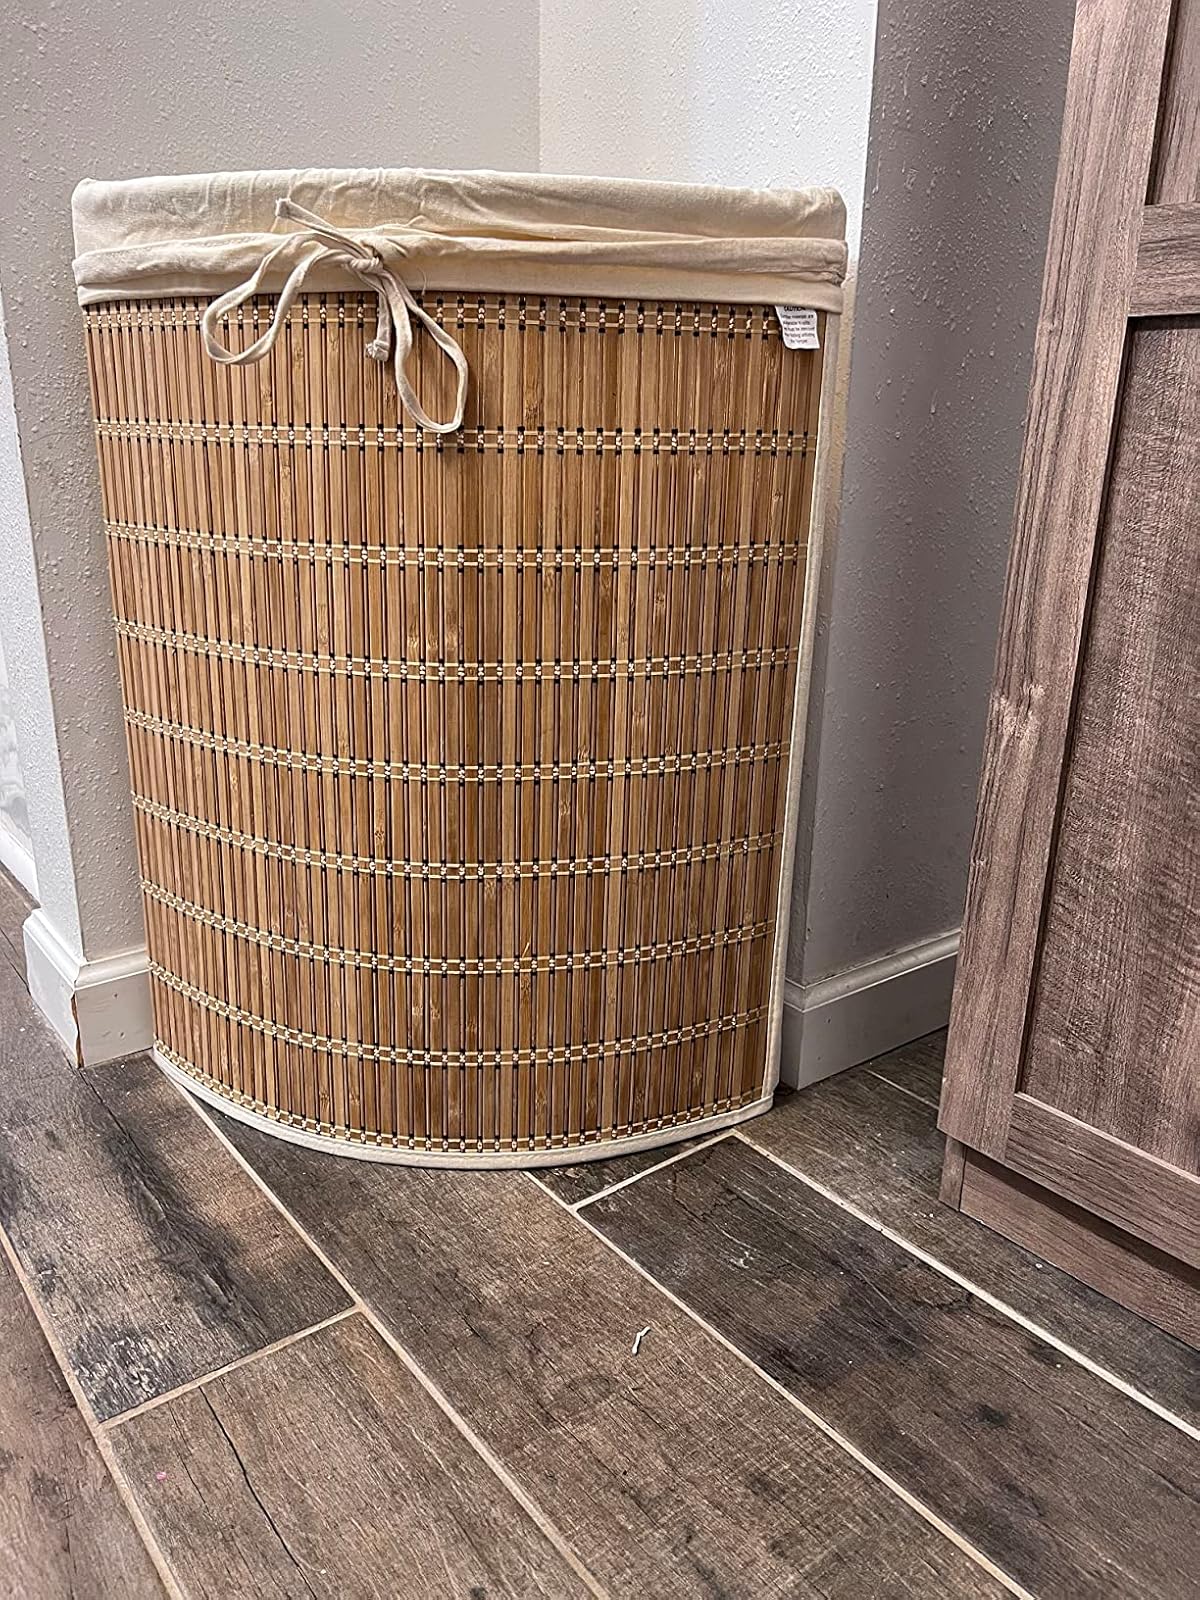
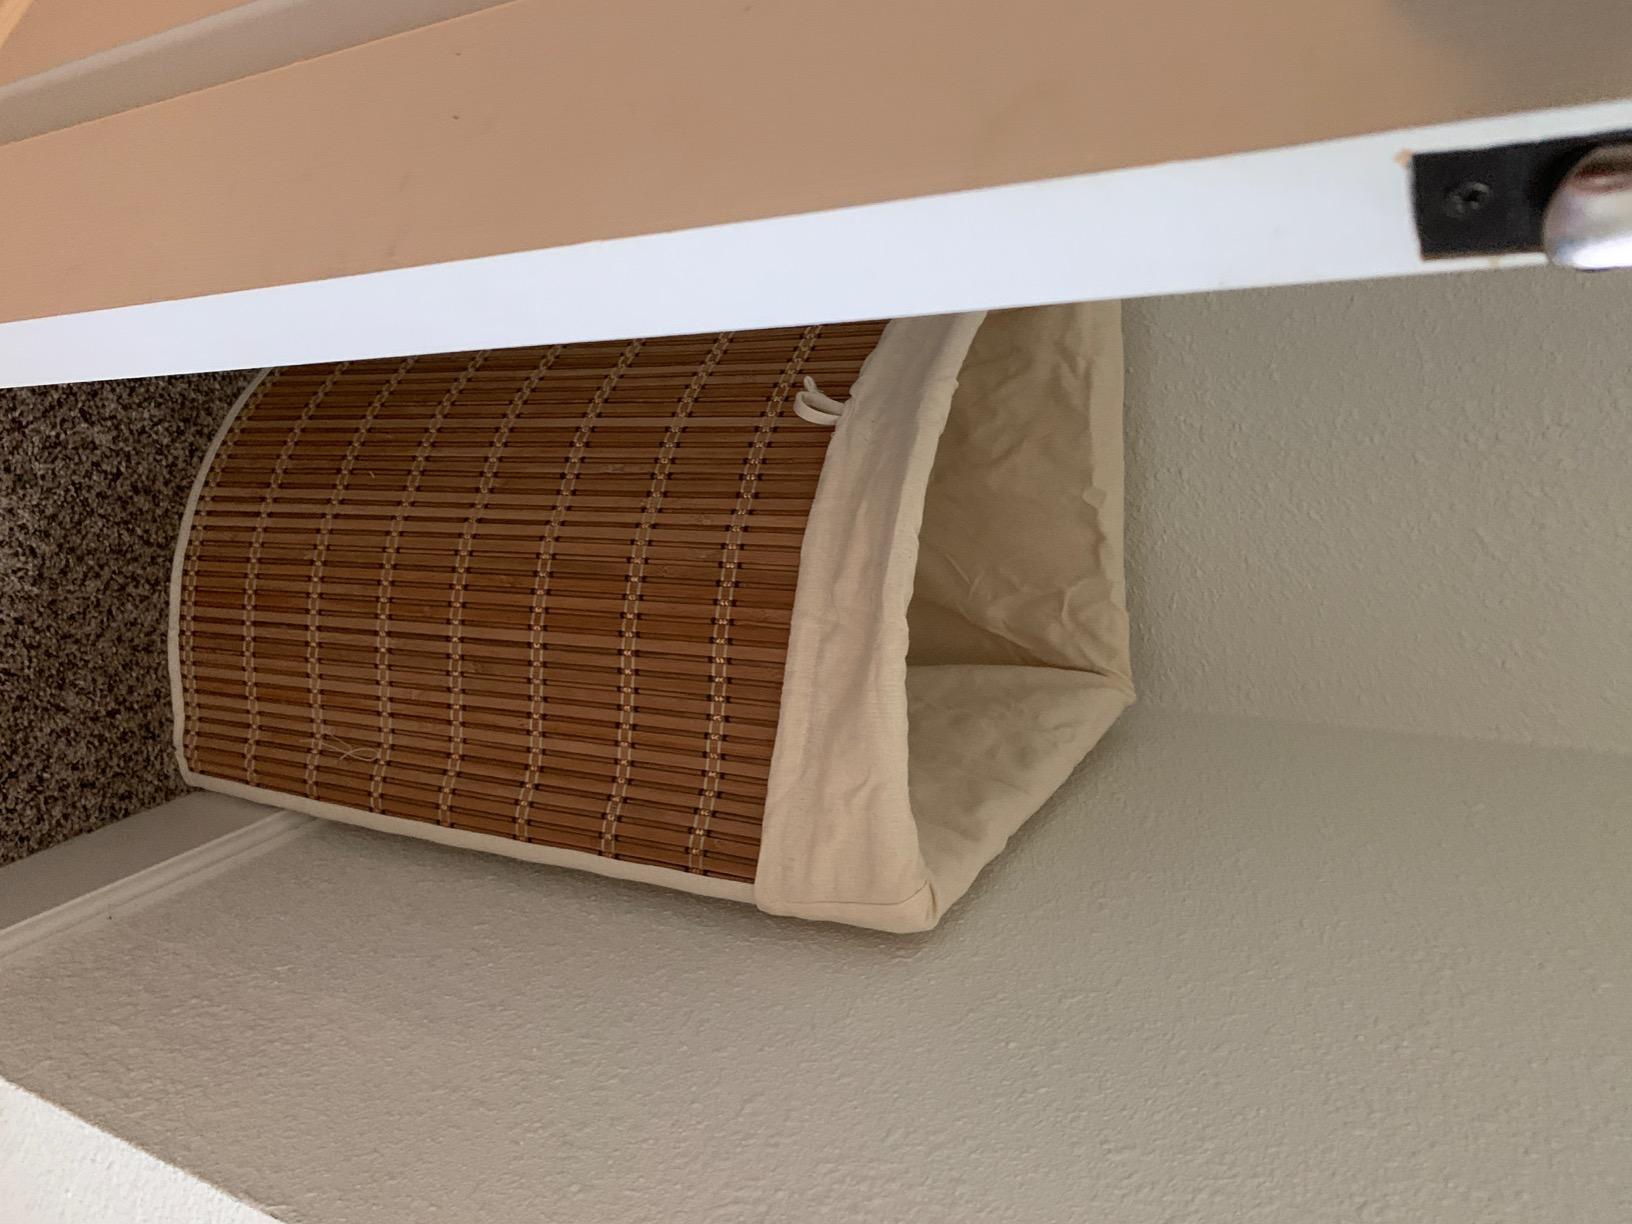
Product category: items_hamper
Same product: yes